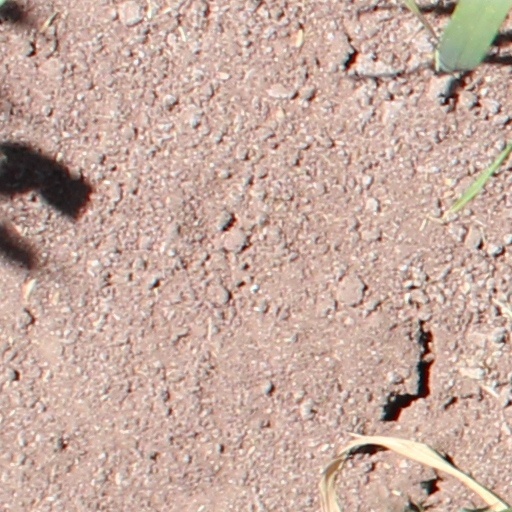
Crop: wheat